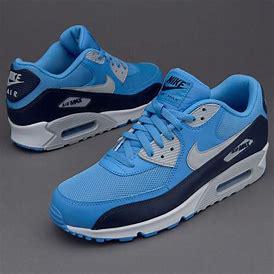
Brand: Nike
Model: Air Max 90 Essential